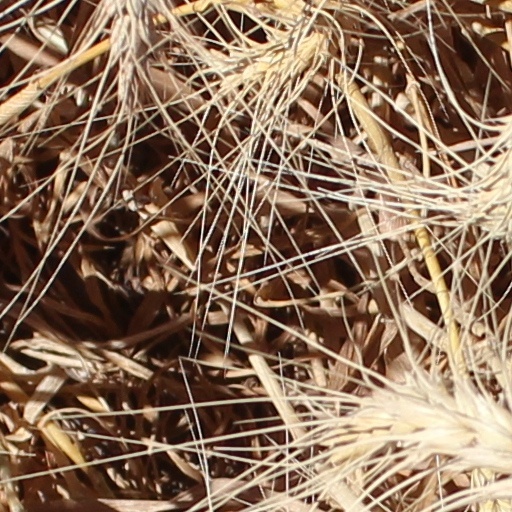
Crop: wheat